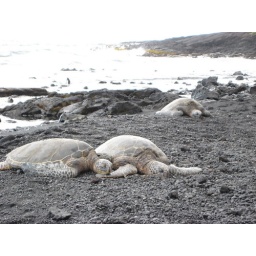
turtles resting at black sand beach near south point